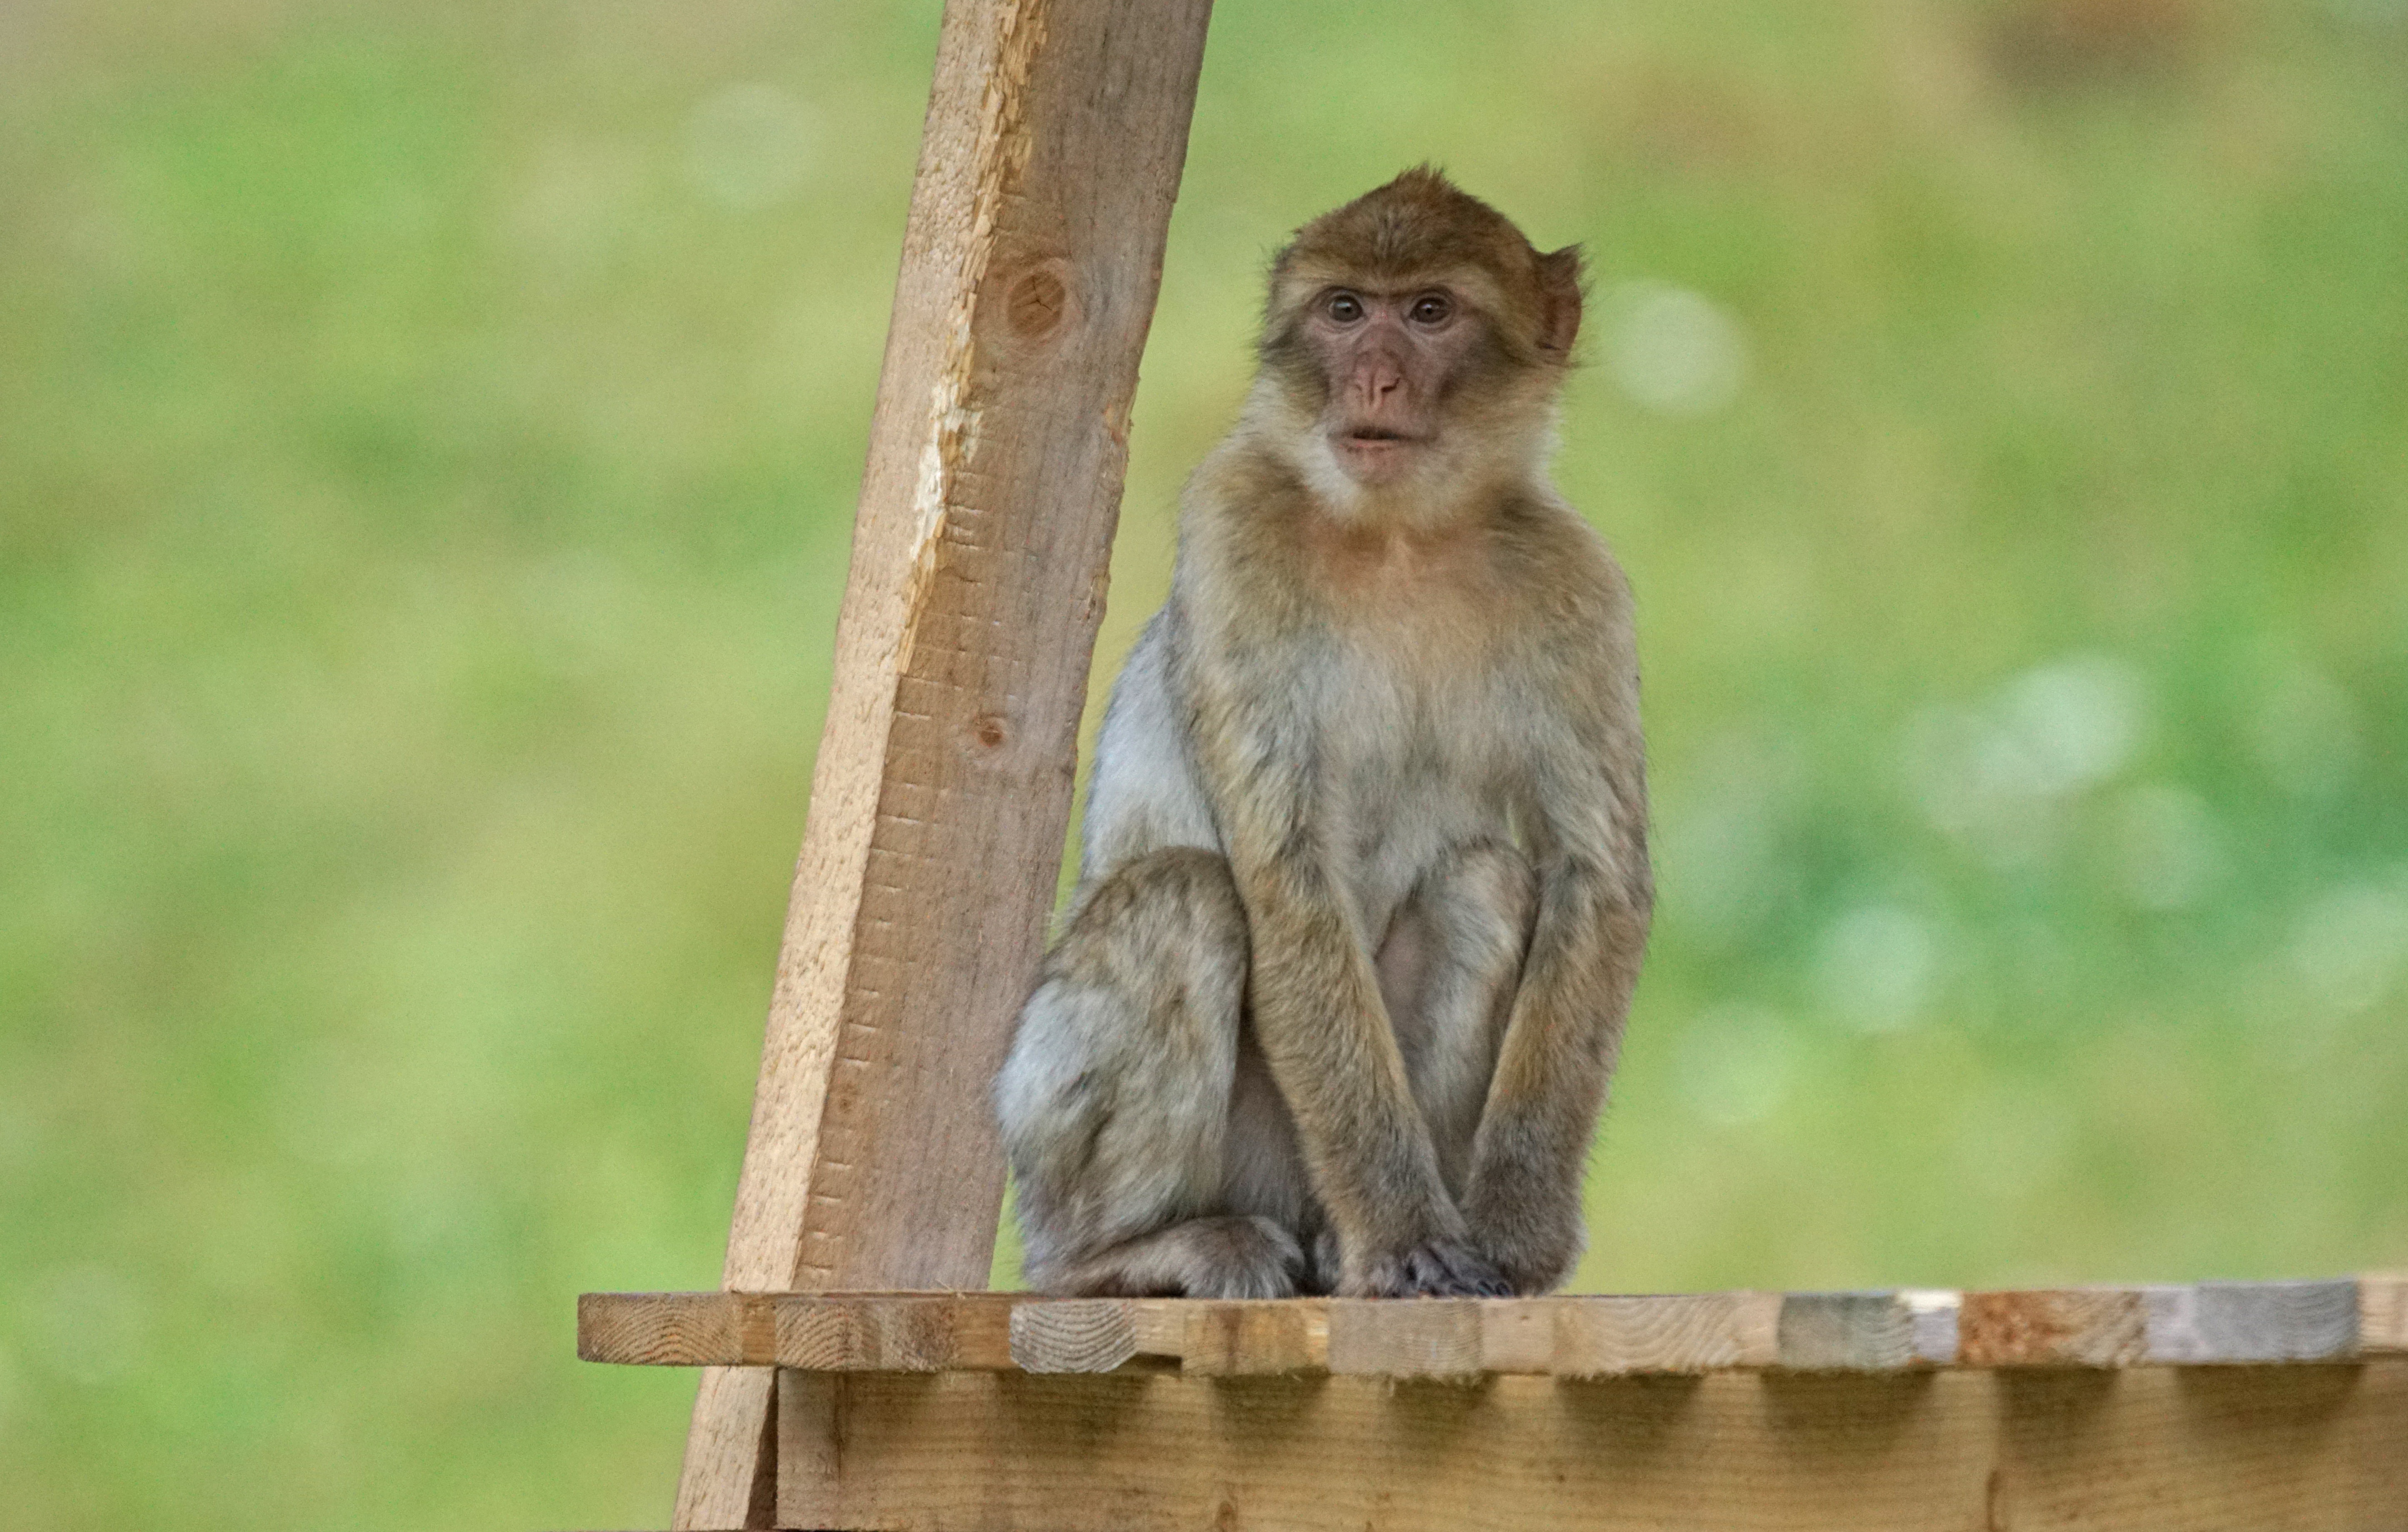
wildlife, mammal, fauna, primate, gibraltar, mountains, vertebrate, morocco, primates, wildlife photography, algeria, macaque, old world monkey, barbary ape, omnivore, pavia like, black forest park, l ffingen, macaca sylvanus, new world monkey